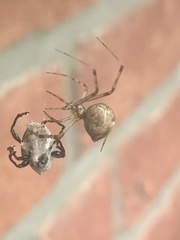
Species: Parasteatoda_tepidariorum